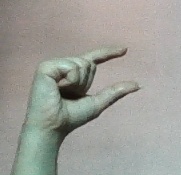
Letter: dal